Liu Jin

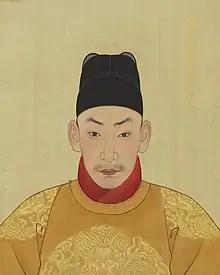
Portrait of the Zhengde Emperor. National Palace Museum, Taipei

After the Zhengde Emperor ascended to the throne, Liu Jin was appointed to oversee the Bells and Drums Office ("Zhonggusi"), a palace agency responsible for ceremonial music and performances. He also gained military authority as a commander of the Beijing garrison, where he managed firearms training and operations—first in the "Division of Five Thousand" ("Wuqianying") and later in the elite "integrated division" ("tuanying"). He convinced the emperor that the decline in revenues was due to the incompetence and corruption of the officials responsible for finance. He suggested that they be checked and punished if found to be corrupt. The eunuchs of the Eastern Depot (the Ming secret police) were uncompromising in their demand for officials to fulfill their duties. For example, in 1505, they discovered that only 25,000 skeins of silk had been collected for taxes in and around Suzhou, instead of the prescribed 300,000. As a result, they ordered the Ministry of Revenue to arrange for the delivery of 50,000 skeins of owed silk every 10 days. Officials who did not comply with this command would be sent to prison.